Thomas Jefferson

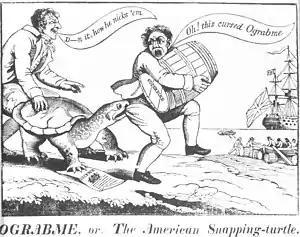
An 1807 political cartoon on the Embargo Act, depicting merchants dodging the "Ograbme", which is "Embargo" spelled backward

Starting in 1806, the Royal Navy began stopping American merchantmen to search for deserters from the British navy; approximately 6,000 sailors were impressed into the Royal Navy this way, leading to deep anger and resentment among the U.S. public. In 1806, Jefferson issued a call for a boycott of British goods; on April 18, Congress passed the Non-Importation Acts, but they were never enforced. Later that year, Jefferson asked James Monroe and William Pinkney to negotiate an end to foreign interference with American merchant shipping, though relations with Britain showed no signs of improving. The Monroe–Pinkney Treaty was finalized but lacked any provisions regarding the issue of impressment, and Jefferson refused to submit it to the Senate for ratification.